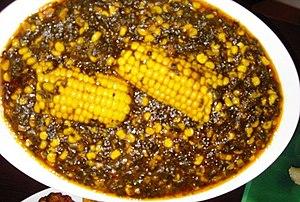
plat de Sanga au village Konde Yebae
Le Gabon, pays de l'Afrique centrale présente une diversité culturelle et ethnique très importante.
Konde-Yebae est un village du Cameroun situé dans la région du Sud, le département du Dja-et-Lobo et l'arrondissement de Sangmélima.